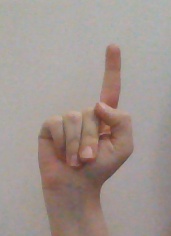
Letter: bb